Ethel Rudkin

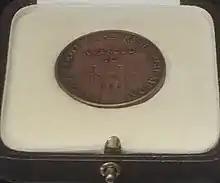
Coote Lake Medal awarded to Ethel Rudkin (North Lincolnshire Museum)

Initially Rudkin's book "Lincolnshire Folklore" was not popular, but over time it came to be appreciated; when it was re-published in 1976 by E P Publishing, it sold out immediately. In 1984 "A Prospect of Lincolnshire" was published. This "Festschrift", which honoured Rudkin's interests and scholarship, was edited by Naomi Field and Andrew White.